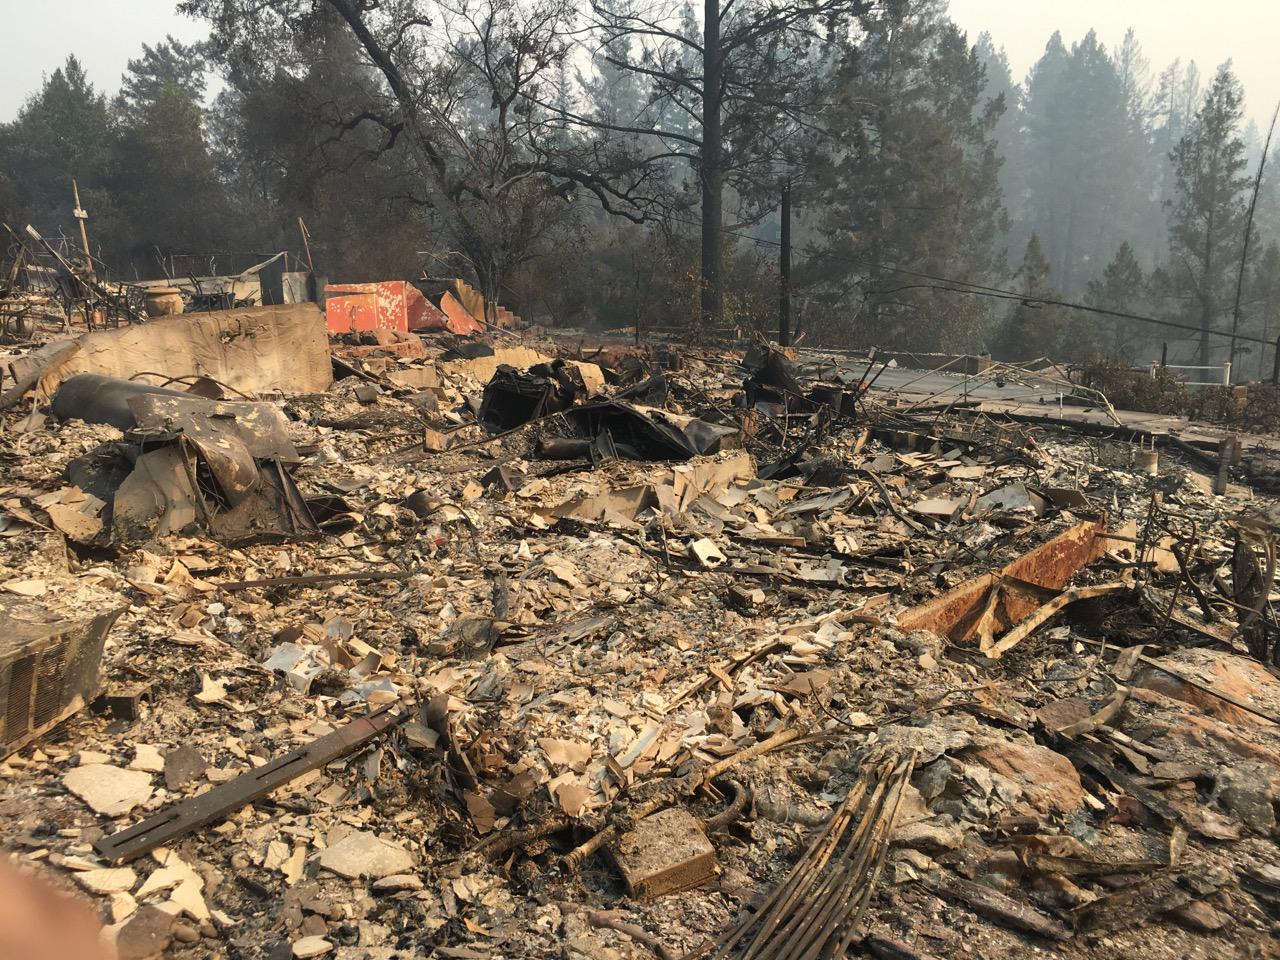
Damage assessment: destroyed